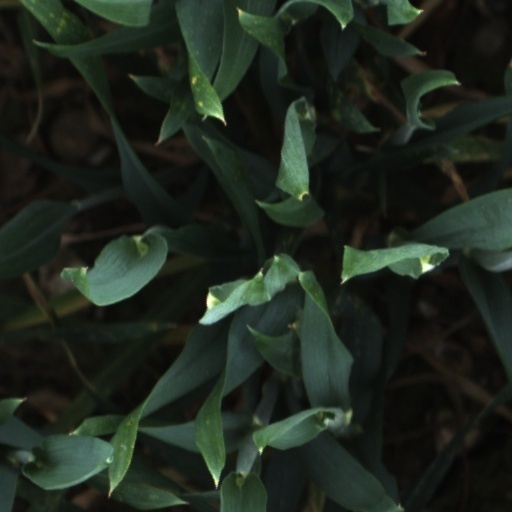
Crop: wheat